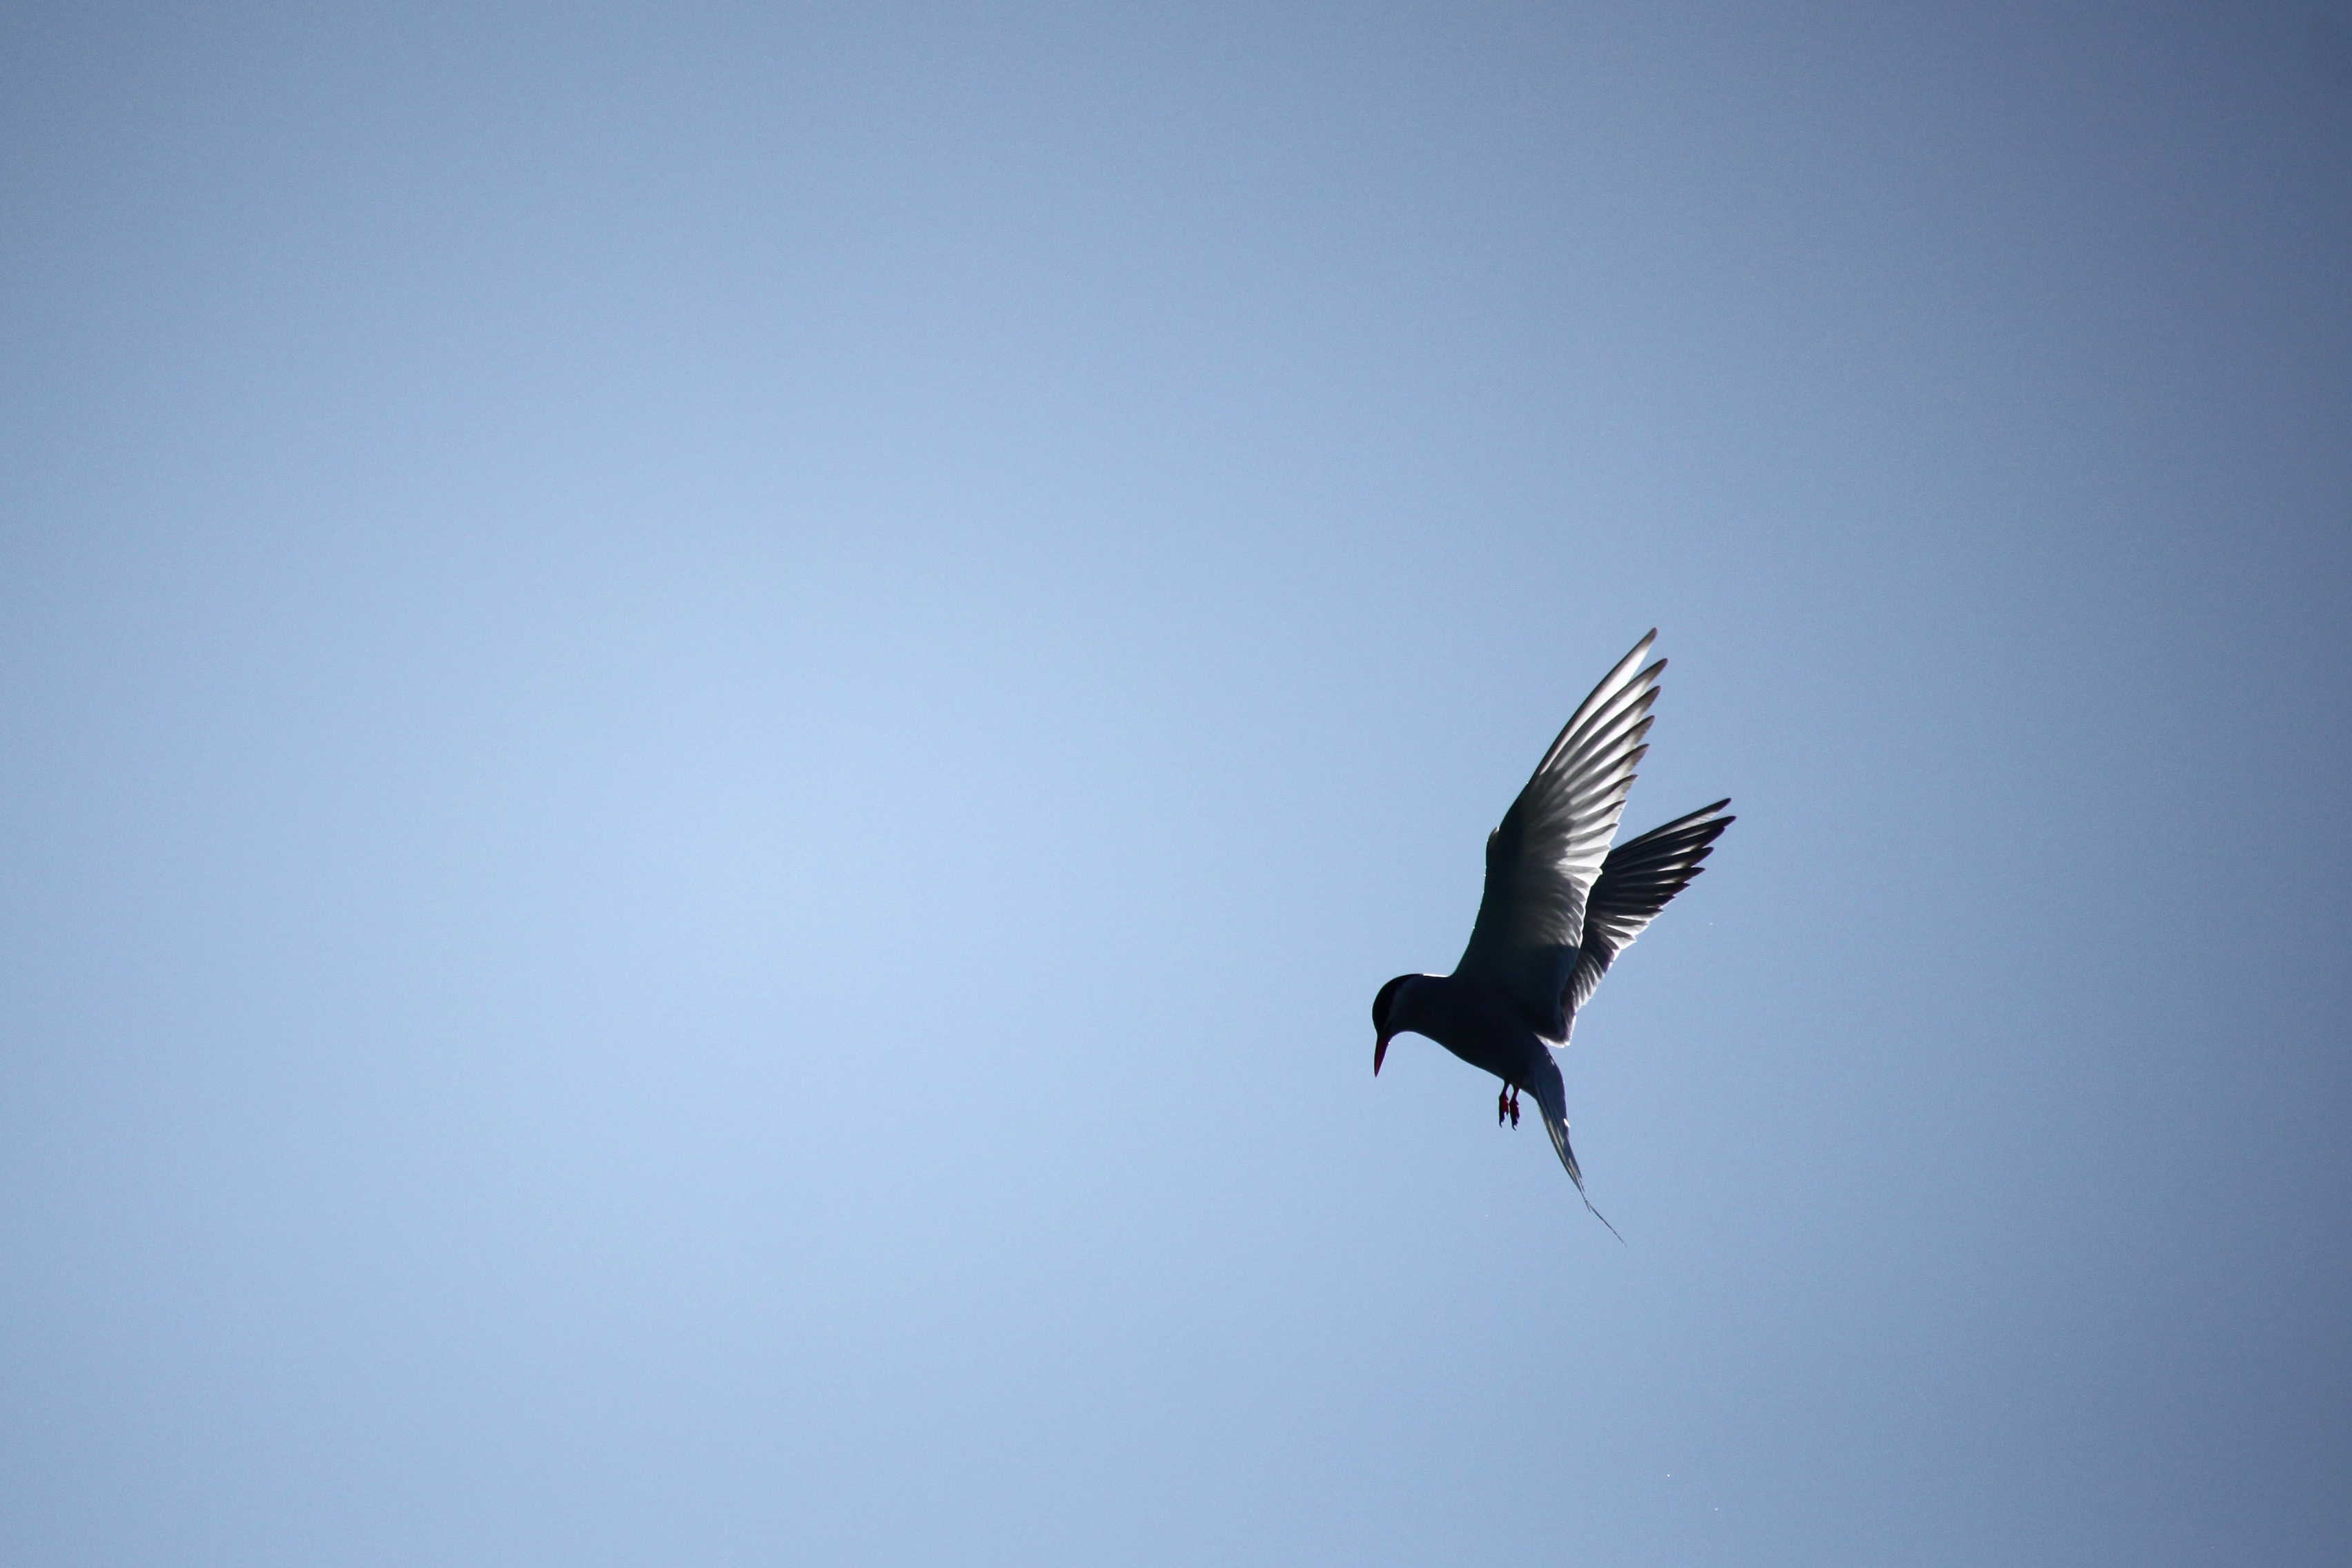
bird, wing, flying, flight, blue, fish, vertebrate, himmel, chasing, common tern, crystal clear, popping, atmosphere of earth, perching bird